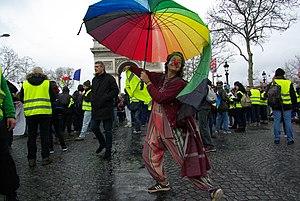
clownerie devant l'arc de triomphe pendant l'acte 17
Le mouvement des Gilets jaunes — du nom des gilets de haute visibilité de couleur jaune portés par les manifestants —, est un mouvement de protestation non structuré et sporadique apparu en France en octobre 2018. Ce mouvement social spontané trouve son origine dans la diffusion — principalement sur les médias sociaux — d'appels à manifester contre l'augmentation du prix des carburants automobiles issue de la hausse de la taxe intérieure de consommation sur les produits énergétiques. Les manifestations ont lieu essentiellement le samedi.